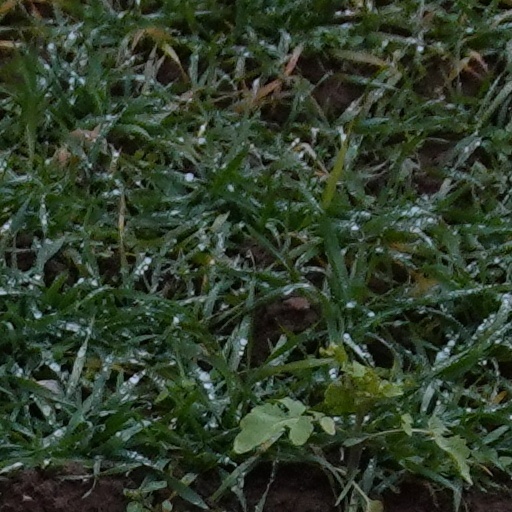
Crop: wheat